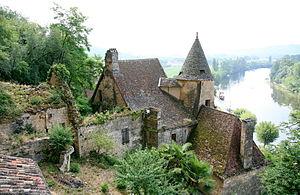
Le manoir de Tarde, La Roque-Gageac, Dordogne, France